N'Golo Kanté

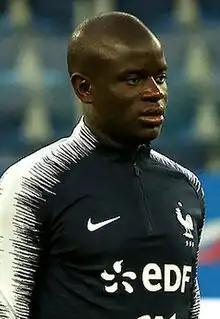
Kanté warming up for France in 2018

N'Golo Kanté (born 29 March 1991) is a French professional footballer who plays as a defensive midfielder for Saudi Pro League club Al-Ittihad and the France national team.